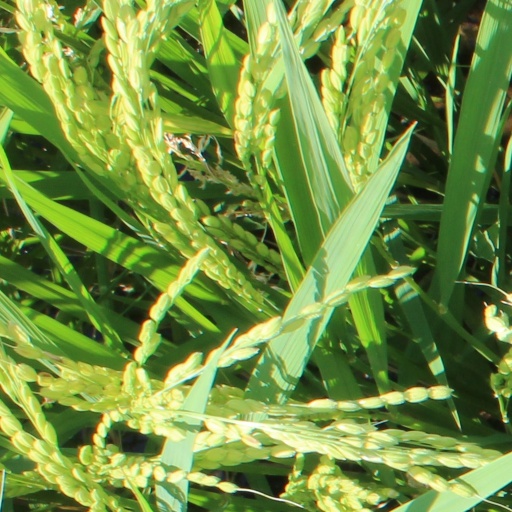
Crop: rice